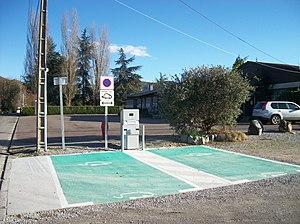
Nouvelle borne de recharge pour voiture éléctrique
Labroquère est une commune française située dans le département de la Haute-Garonne en région Occitanie.